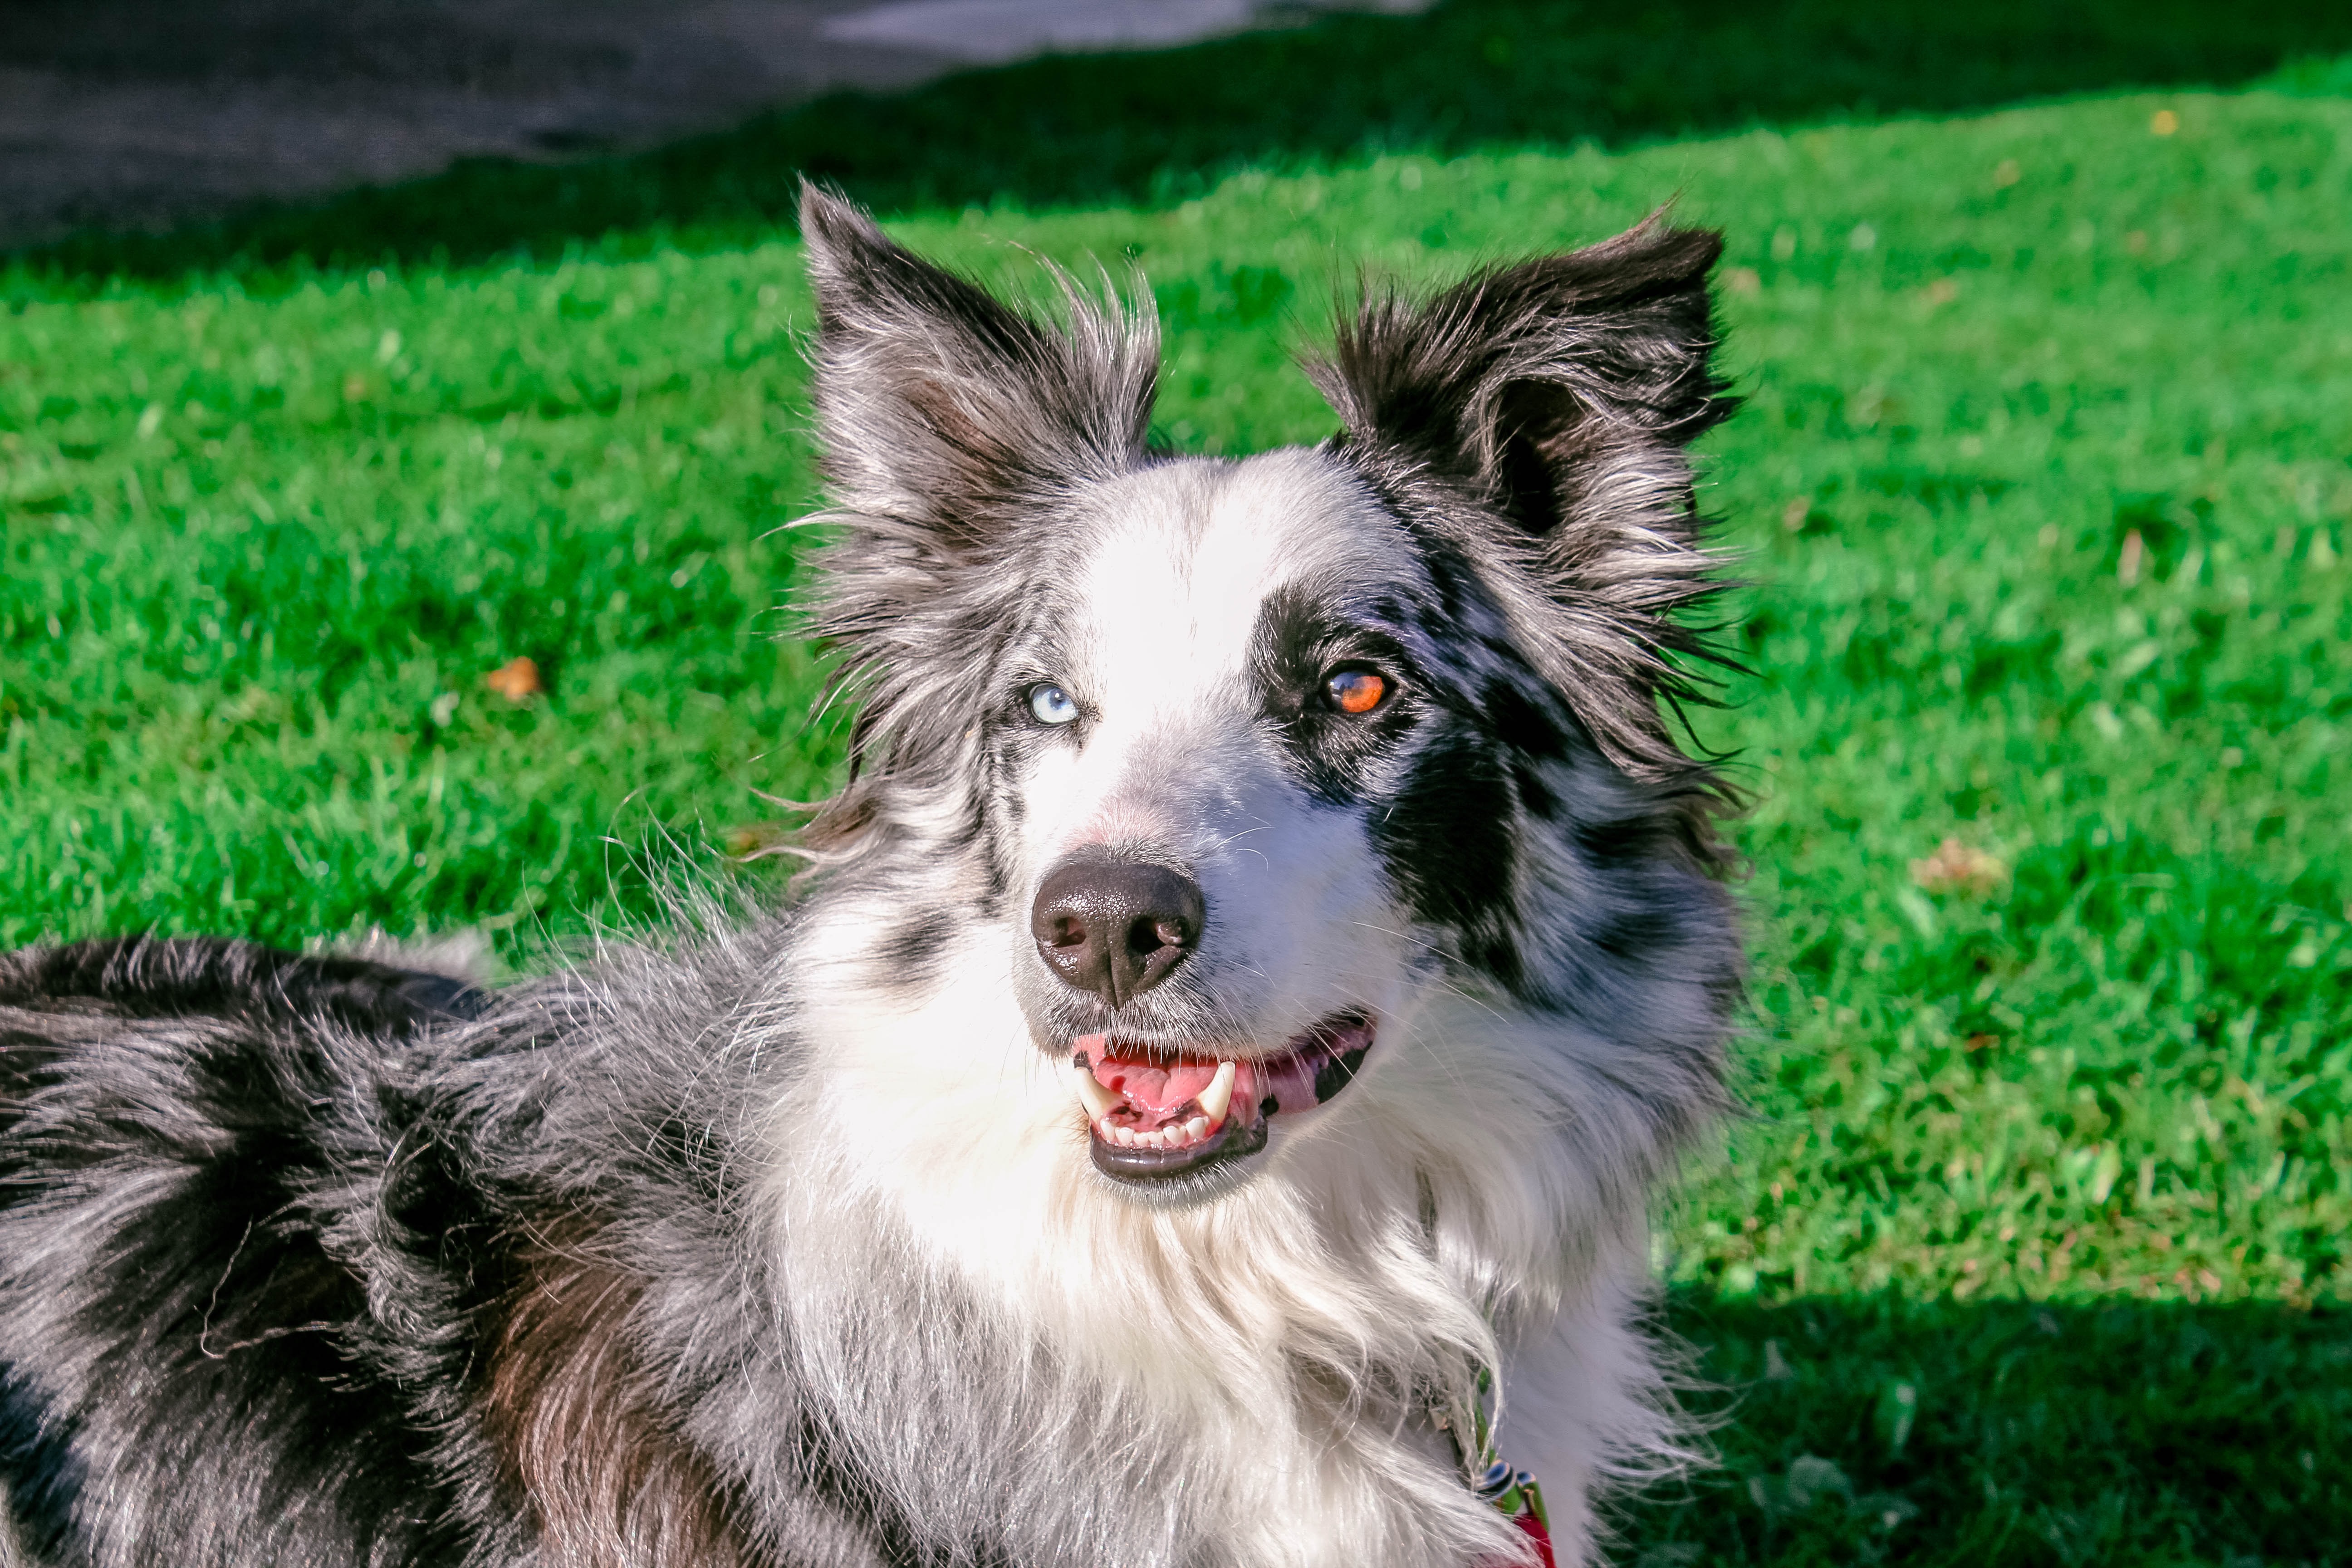
dog, collie, mammal, border collie, vertebrate, dog breed, australian shepherd, dog like mammal